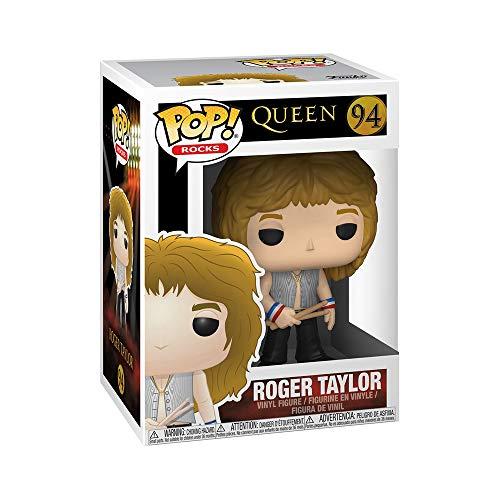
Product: Funko 33716 Pop Rocks: QueenRoger Taylor, Multicolor
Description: From Queen, Roger TAYLOR, as a stylized POP vinyl from Funko.
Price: $10.99
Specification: ProductDimensions:2.5x2.5x3.8inches|ItemWeight:3.52ounces|ShippingWeight:4ounces(Viewshippingratesandpolicies)|ASIN:B07HJ5BR13|Itemmodelnumber:33716|Manufacturerrecommendedage:3months-8years